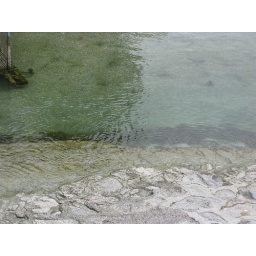
Nice clear water in Lake Geneva